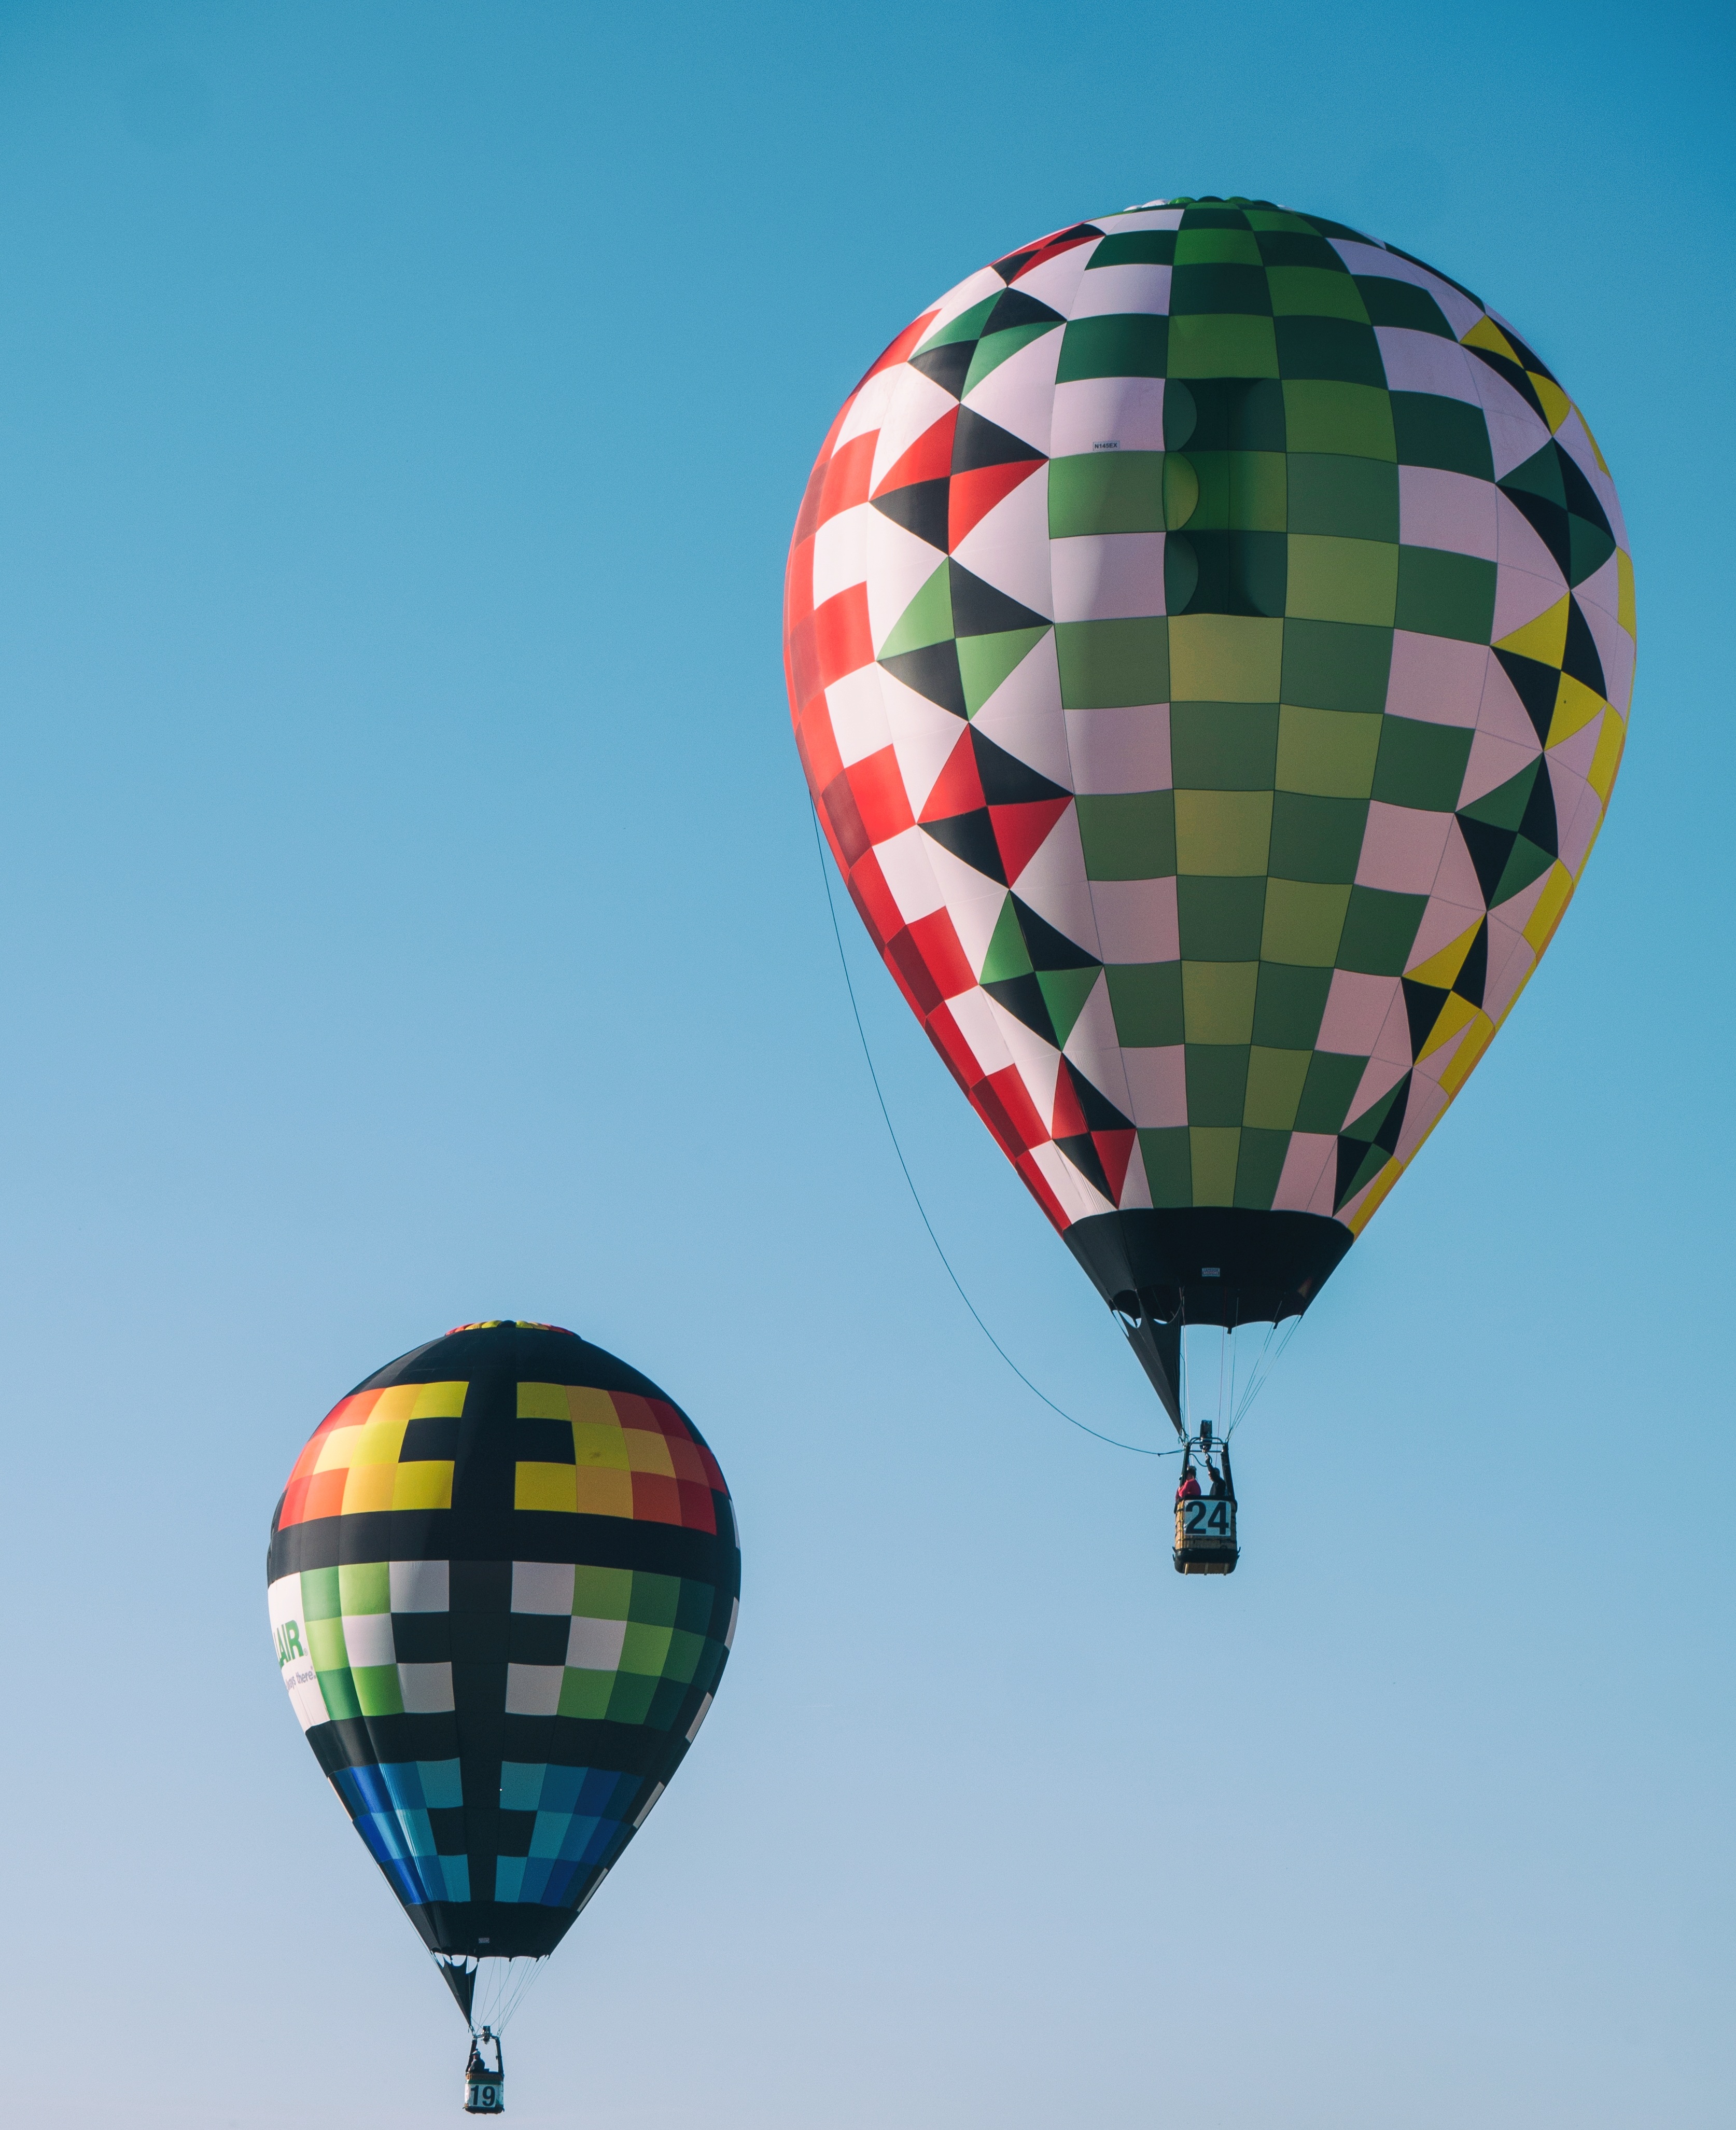
balloon, hot air balloon, adventure, aircraft, vehicle, flight, toy, festival, fun, balloons, hot air ballooning, hot air balloons, atmosphere of earth